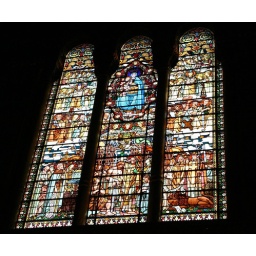
Stained glass window in the Fourviere Basilica